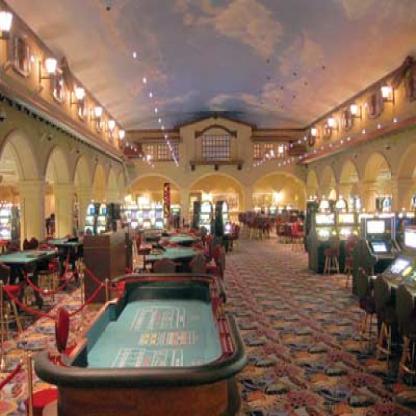
Scene: Indoor